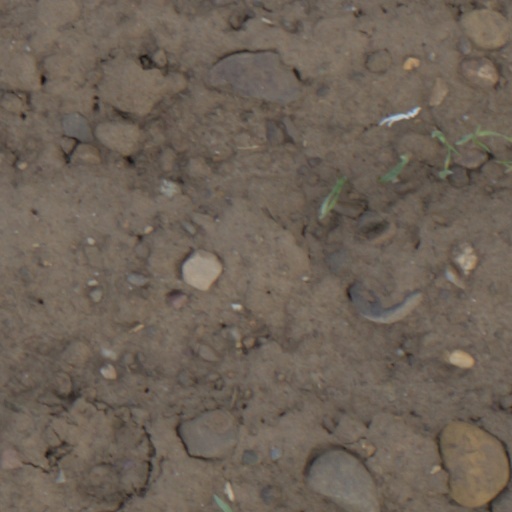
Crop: wheat